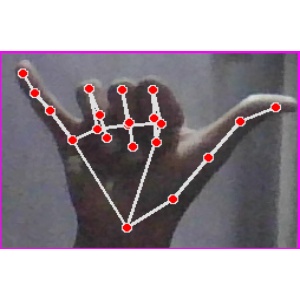
अक्षर: य